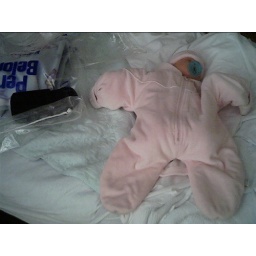
Feb 10 of 2007 3 our little girl coming home today in her s